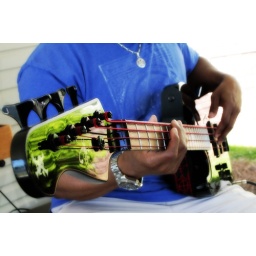
One of my fav.'s :) Just love the reflection in the shiny black bass :) Under Construction. Royal Homes. Raleigh, NC